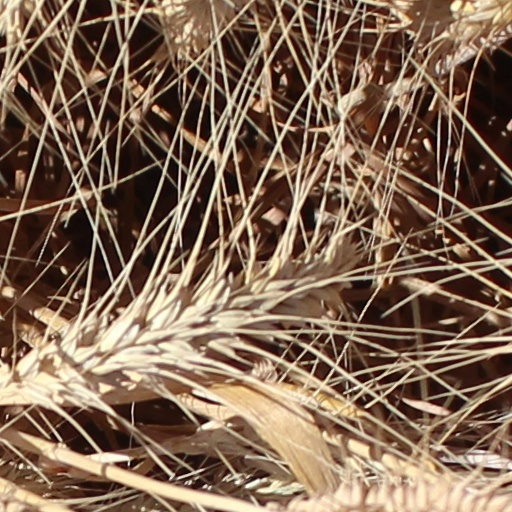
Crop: wheat